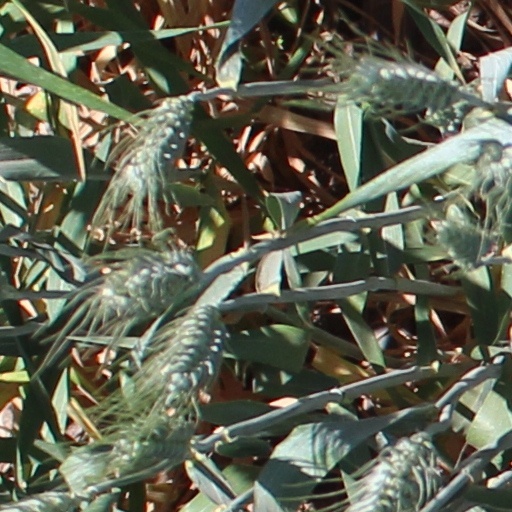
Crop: wheat